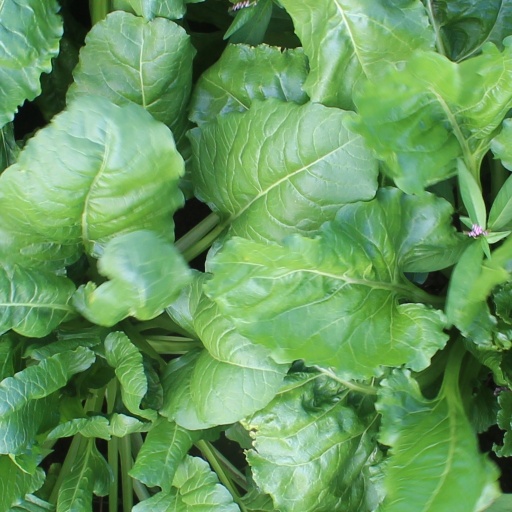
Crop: sugar beet